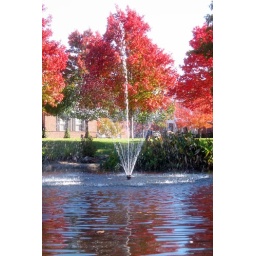
Fall 2006. A fountain in a local neighborhood park. I'm a huge fan of the red trees in the background.